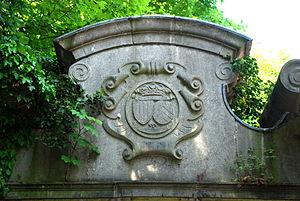
Belgique - Brabant wallon - Château de Rixensart
Le château de Rixensart est un château habité par les Princes de Merode et situé à Rixensart dans la province belge du Brabant wallon.